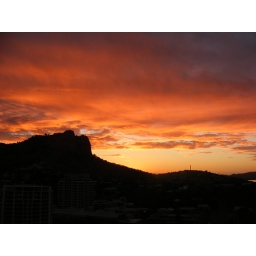
Another Sunset over castle hill